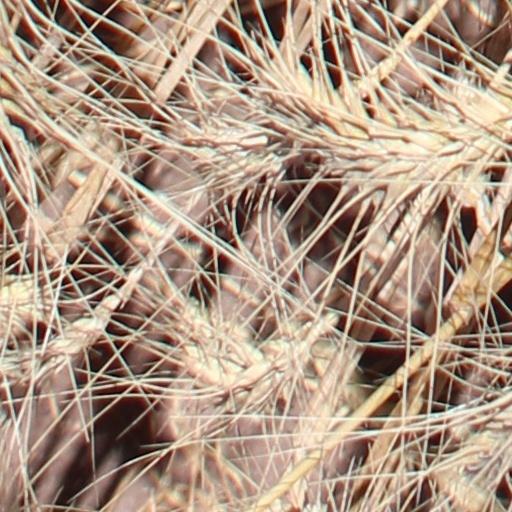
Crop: wheat